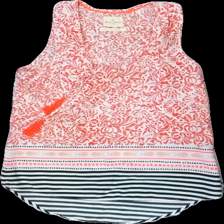
View: front
Type: Top
Category: Ladies
Brand: Holly And Whyte (Lindex)
Colors: White, Red, Black, Multicolor
Material: 100% polyester
Pattern: Other
Cut: Regular, V-collar
Size: 36
Season: All
Price range: 50-100
Recommended usage: Reuse